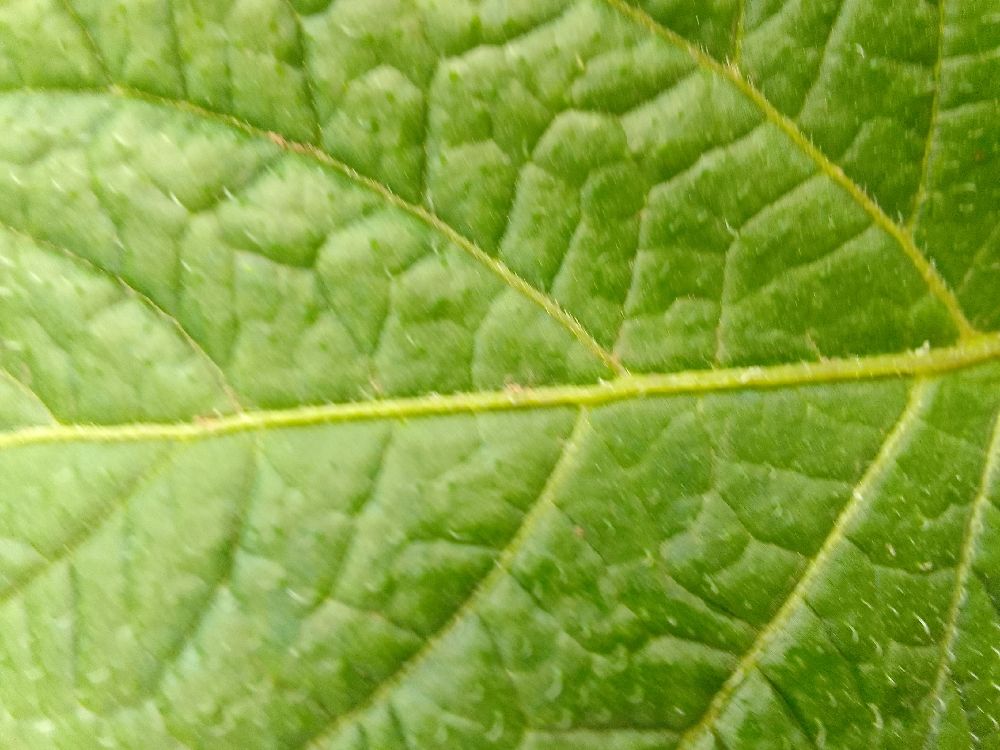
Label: Healthy